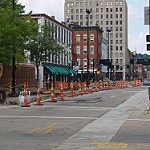
Scene: Outdoor